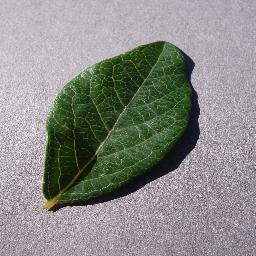
Label: Blueberry___healthy